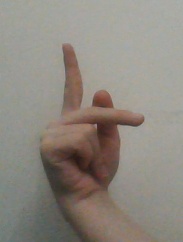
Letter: dha